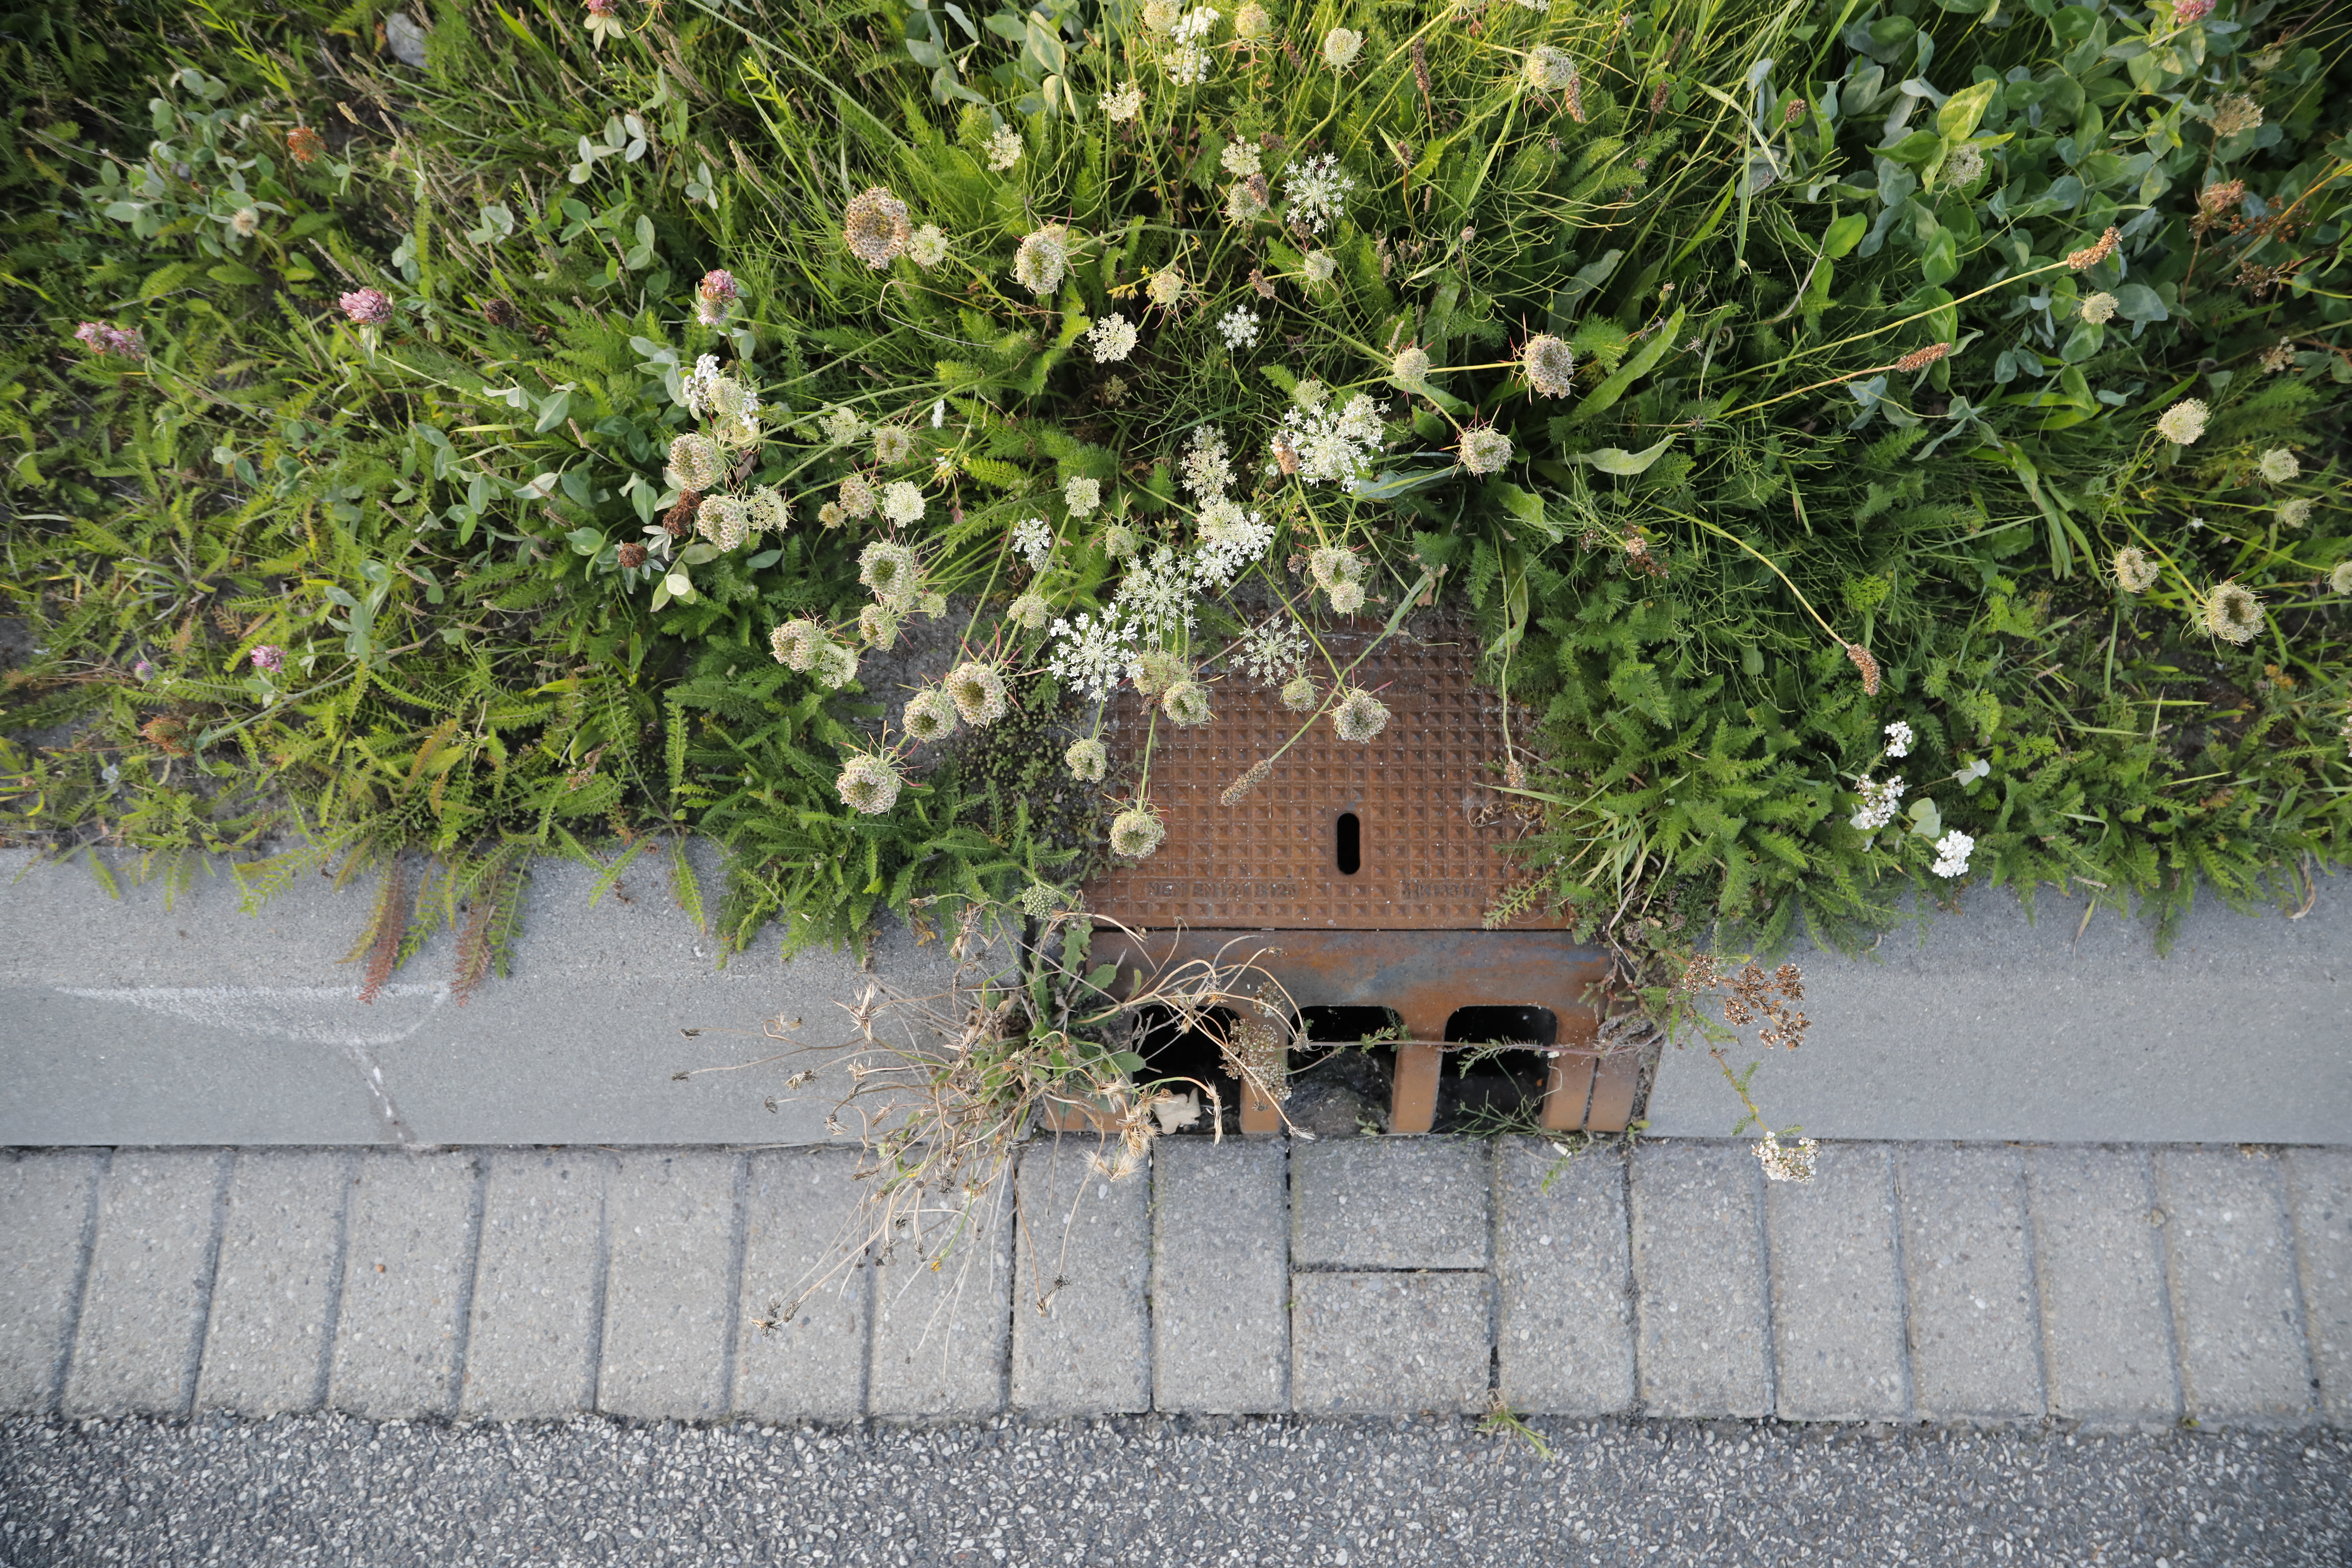
Plant species: Trifolium pratense, Daucus carota, Achillea millefolium